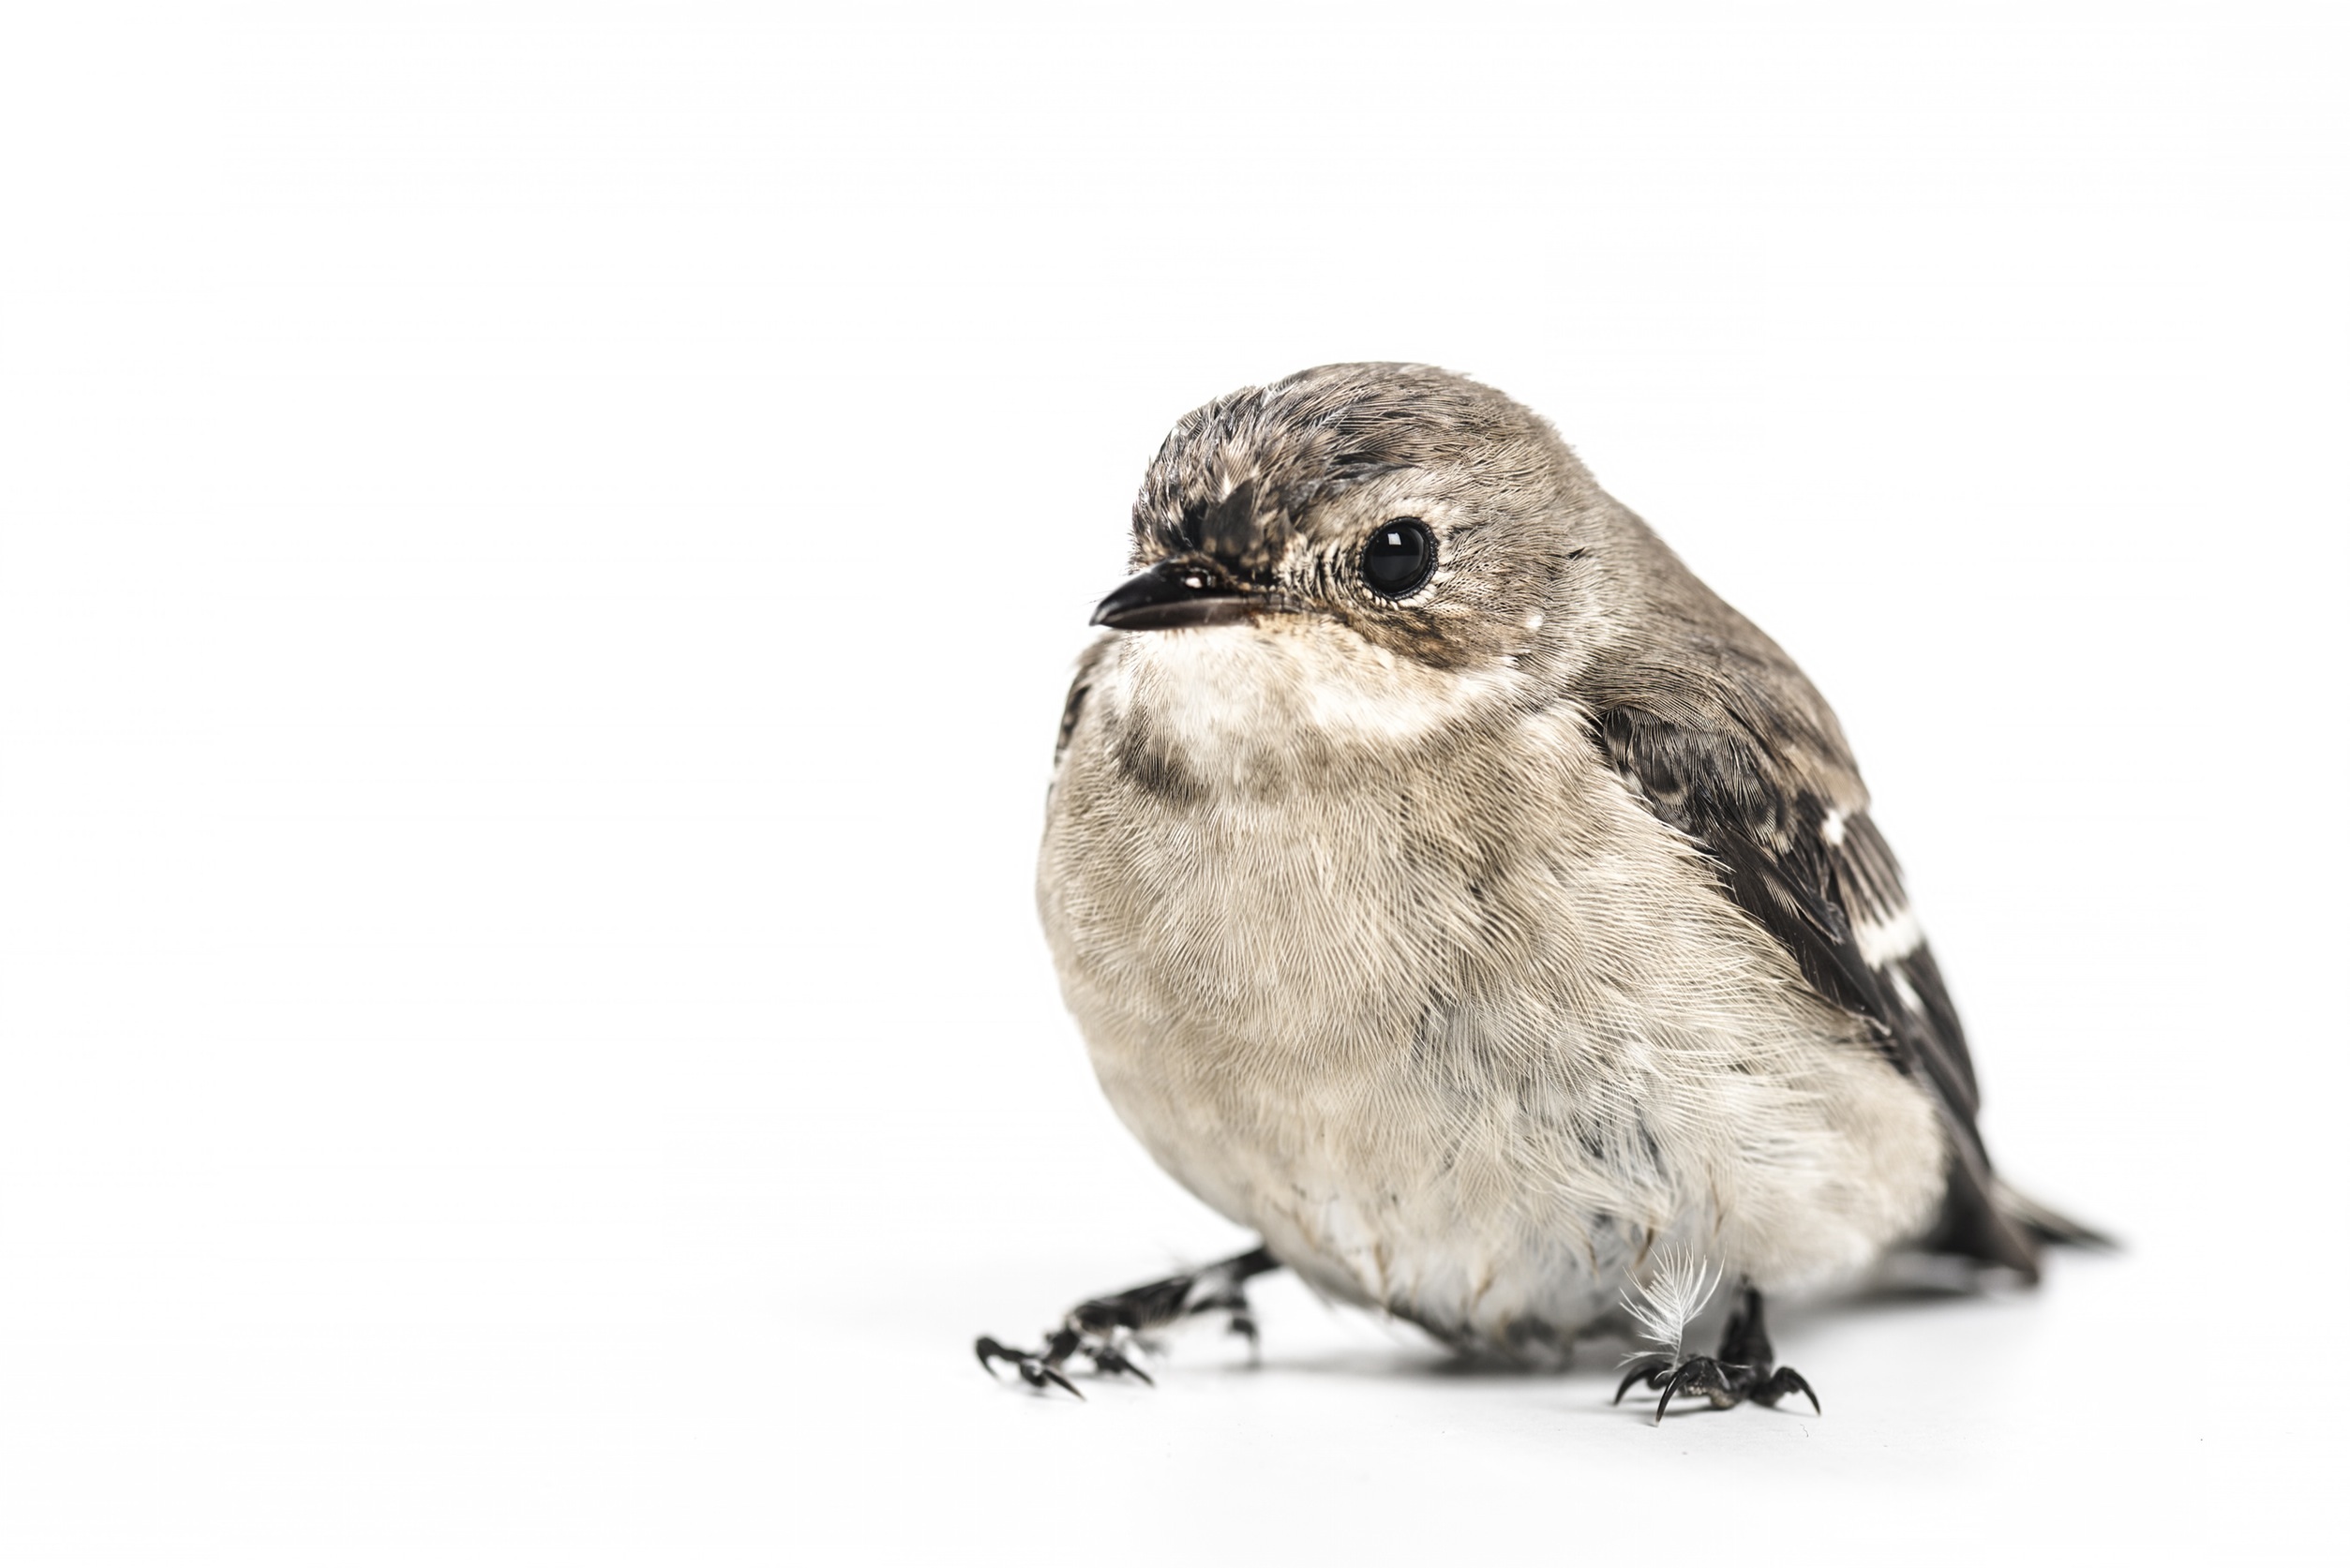
nature, branch, bird, wing, feet, cute, wildlife, wild, young, beak, small, baby, feather, season, fauna, tiny, vertebrate, sparrow, finch, house sparrow, perching bird, emberizidae